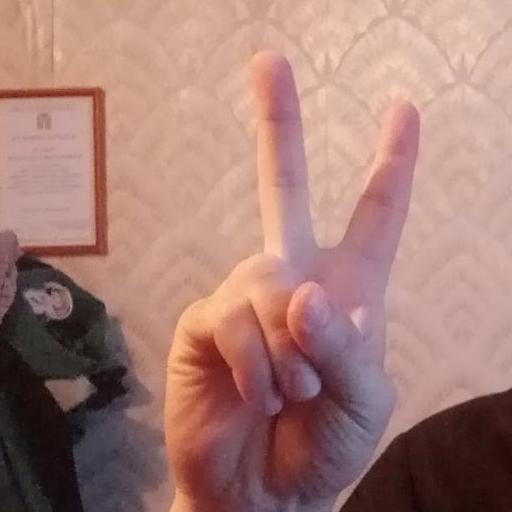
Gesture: peace